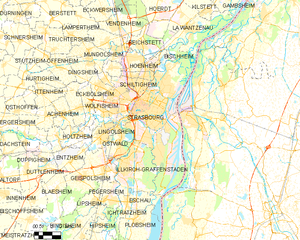
Carte des communes françaises